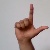
The image shows a hand gesture representing the letter 'L' in Indian Sign Language.